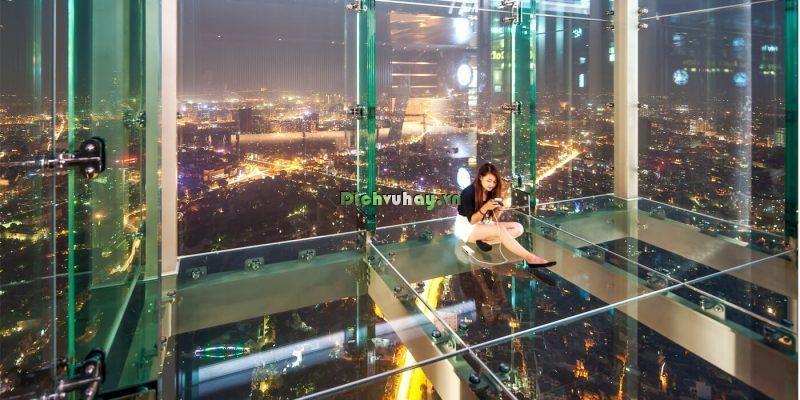
cô gái đang ngồi lướt điện thoại